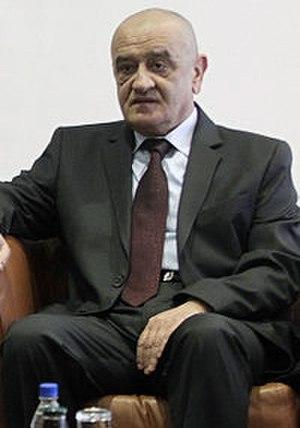
Vjekoslav Bevanda, né le 13 mai 1956 à Mostar, est un homme d'État bosnien membre de l'Union démocratique croate de Bosnie et Herzégovine. Il est président du Conseil des ministres du 12 janvier 2012 au 31 mars 2015.